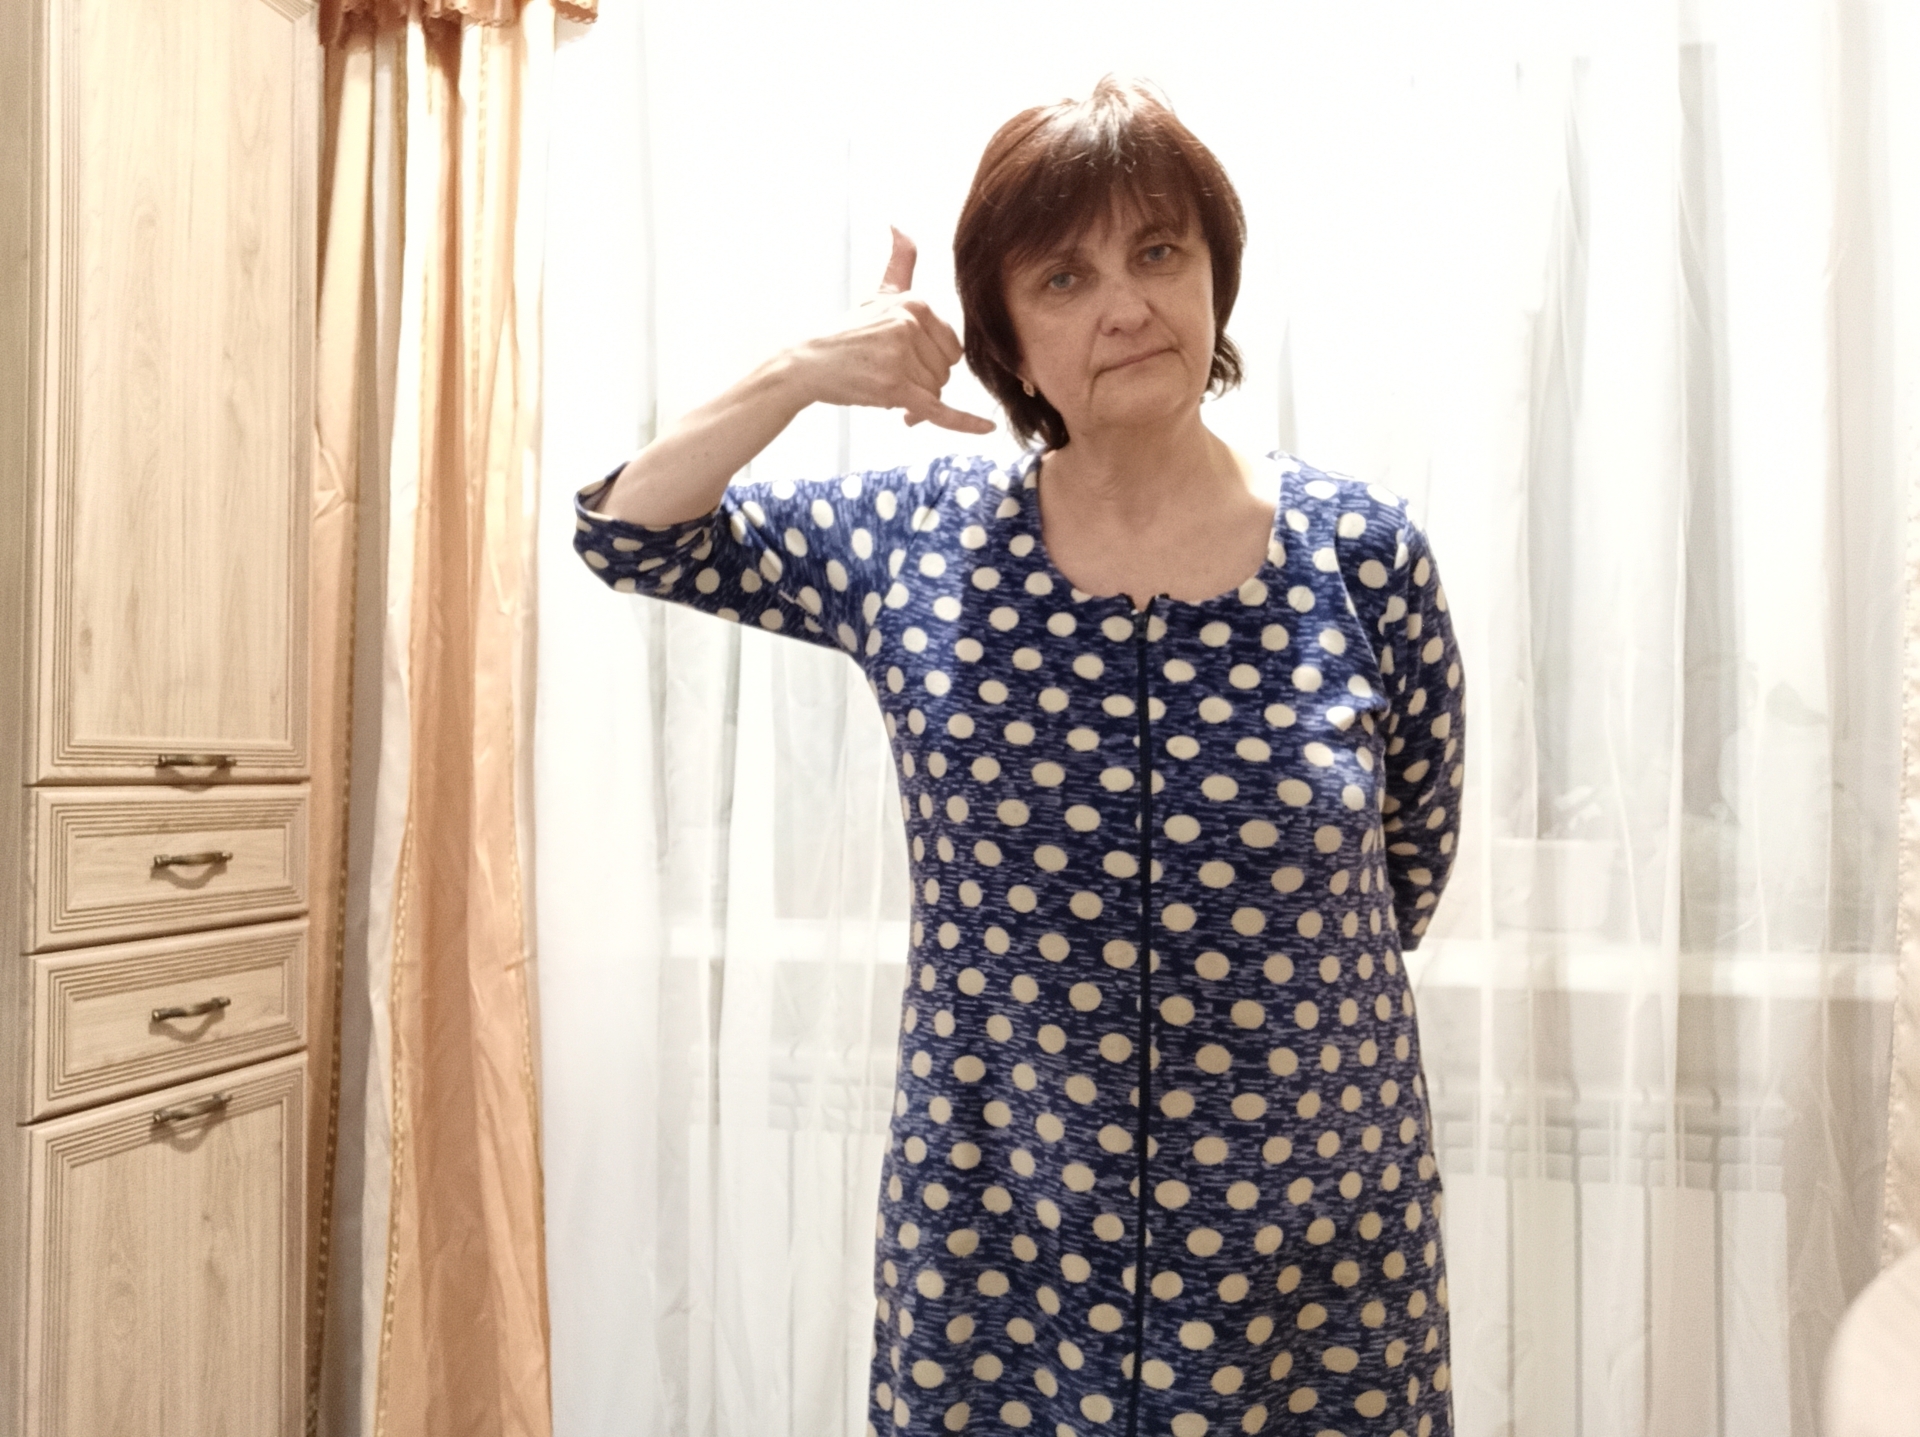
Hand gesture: call